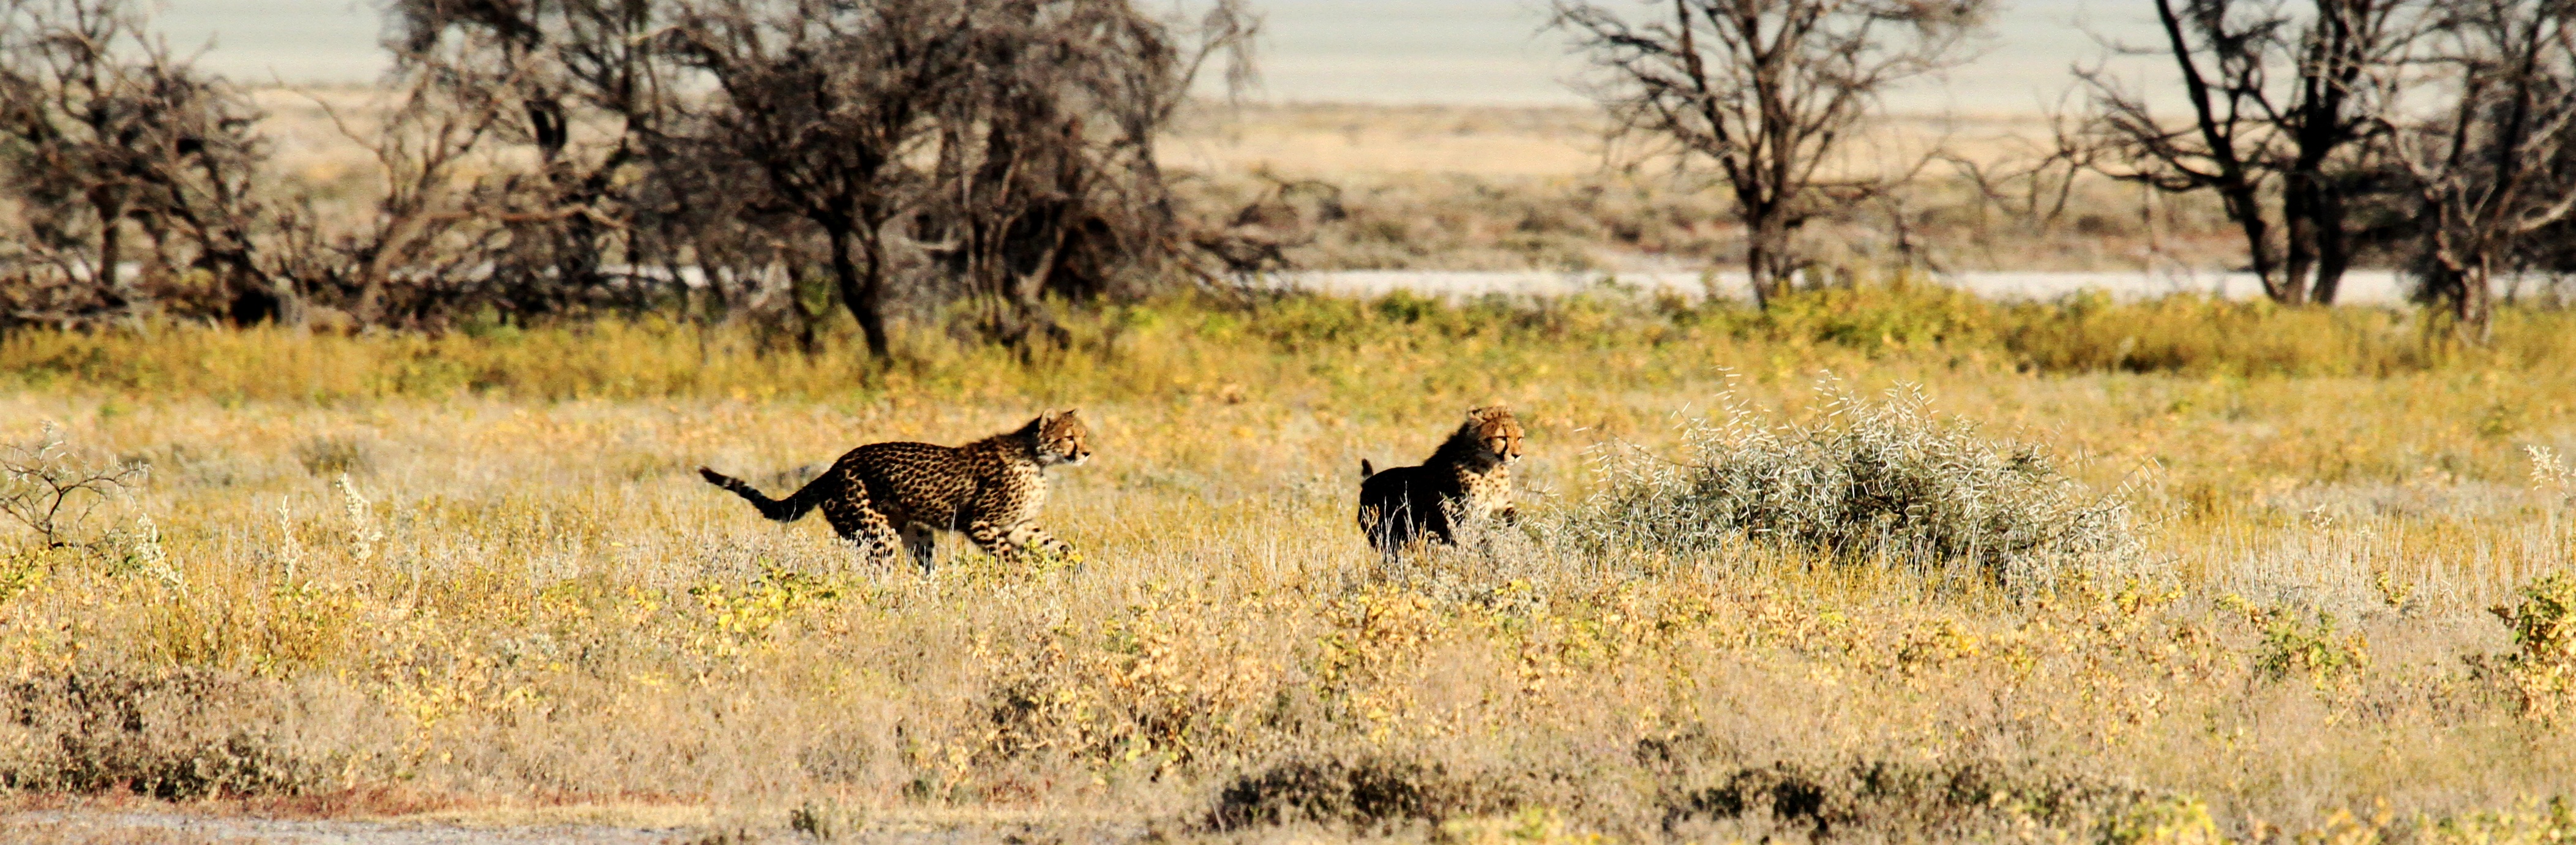
prairie, wildlife, africa, mammal, fauna, savanna, plain, cheetah, grassland, safari, namibia, etosha, cat like mammal